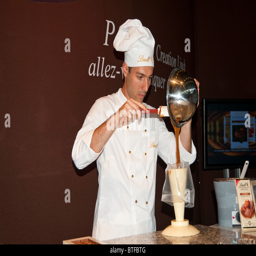
a chef pours chocolate into trays to make chocolates